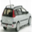
Label: automobile